Bernd Schneider (chess player)

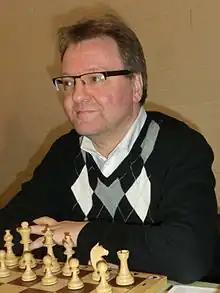
Bernd Schneider in 2015

Bernd Schneider (born 10 April 1965) is a German chess International Master (IM, 1986) who won West Germany Chess Championship (1988).